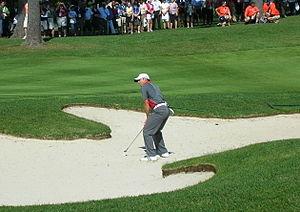
Sergio Garcia au Skins mondial Telus, Club de golf La Tempête, Lévis, province de Québec, Canada